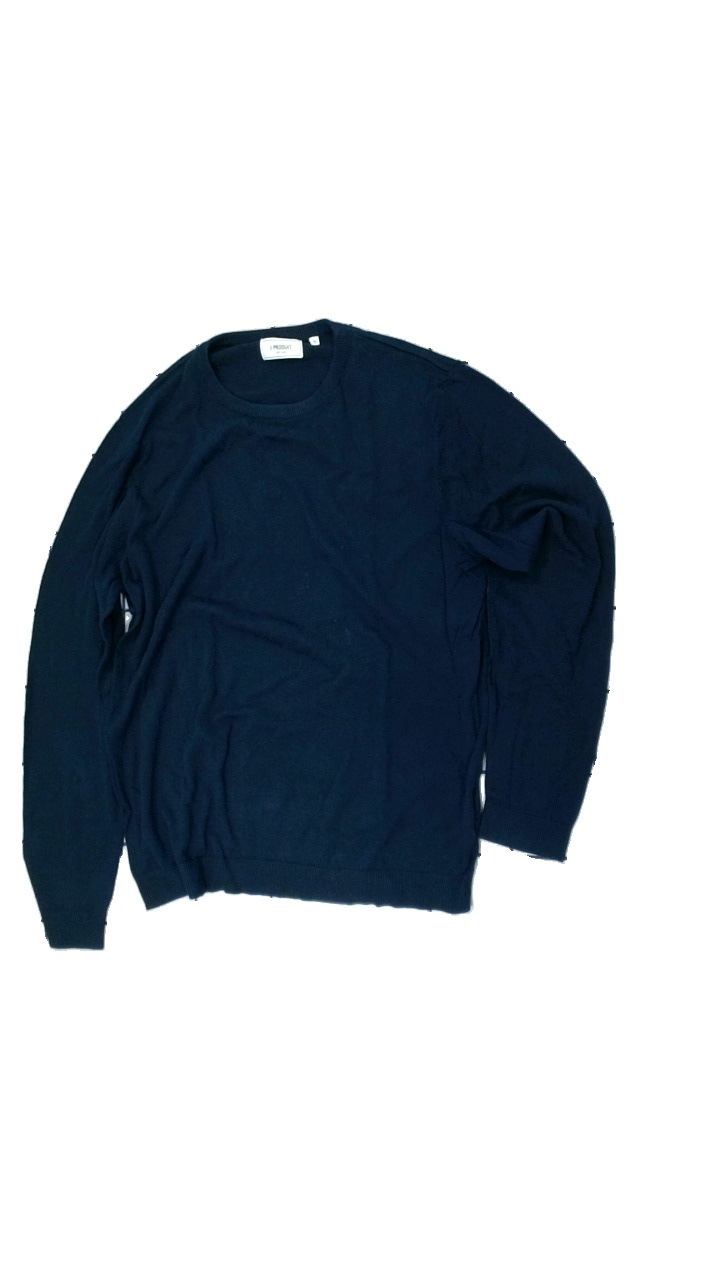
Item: Sweater (Men)
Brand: Produkt
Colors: Blue
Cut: Regular
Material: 60% cotton 20% nylon 20%viscose
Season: All
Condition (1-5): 3
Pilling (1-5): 4
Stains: Minor
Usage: Reuse
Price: <50